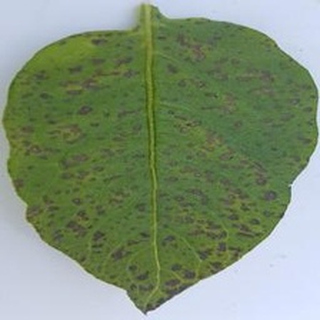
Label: potato_early_blight